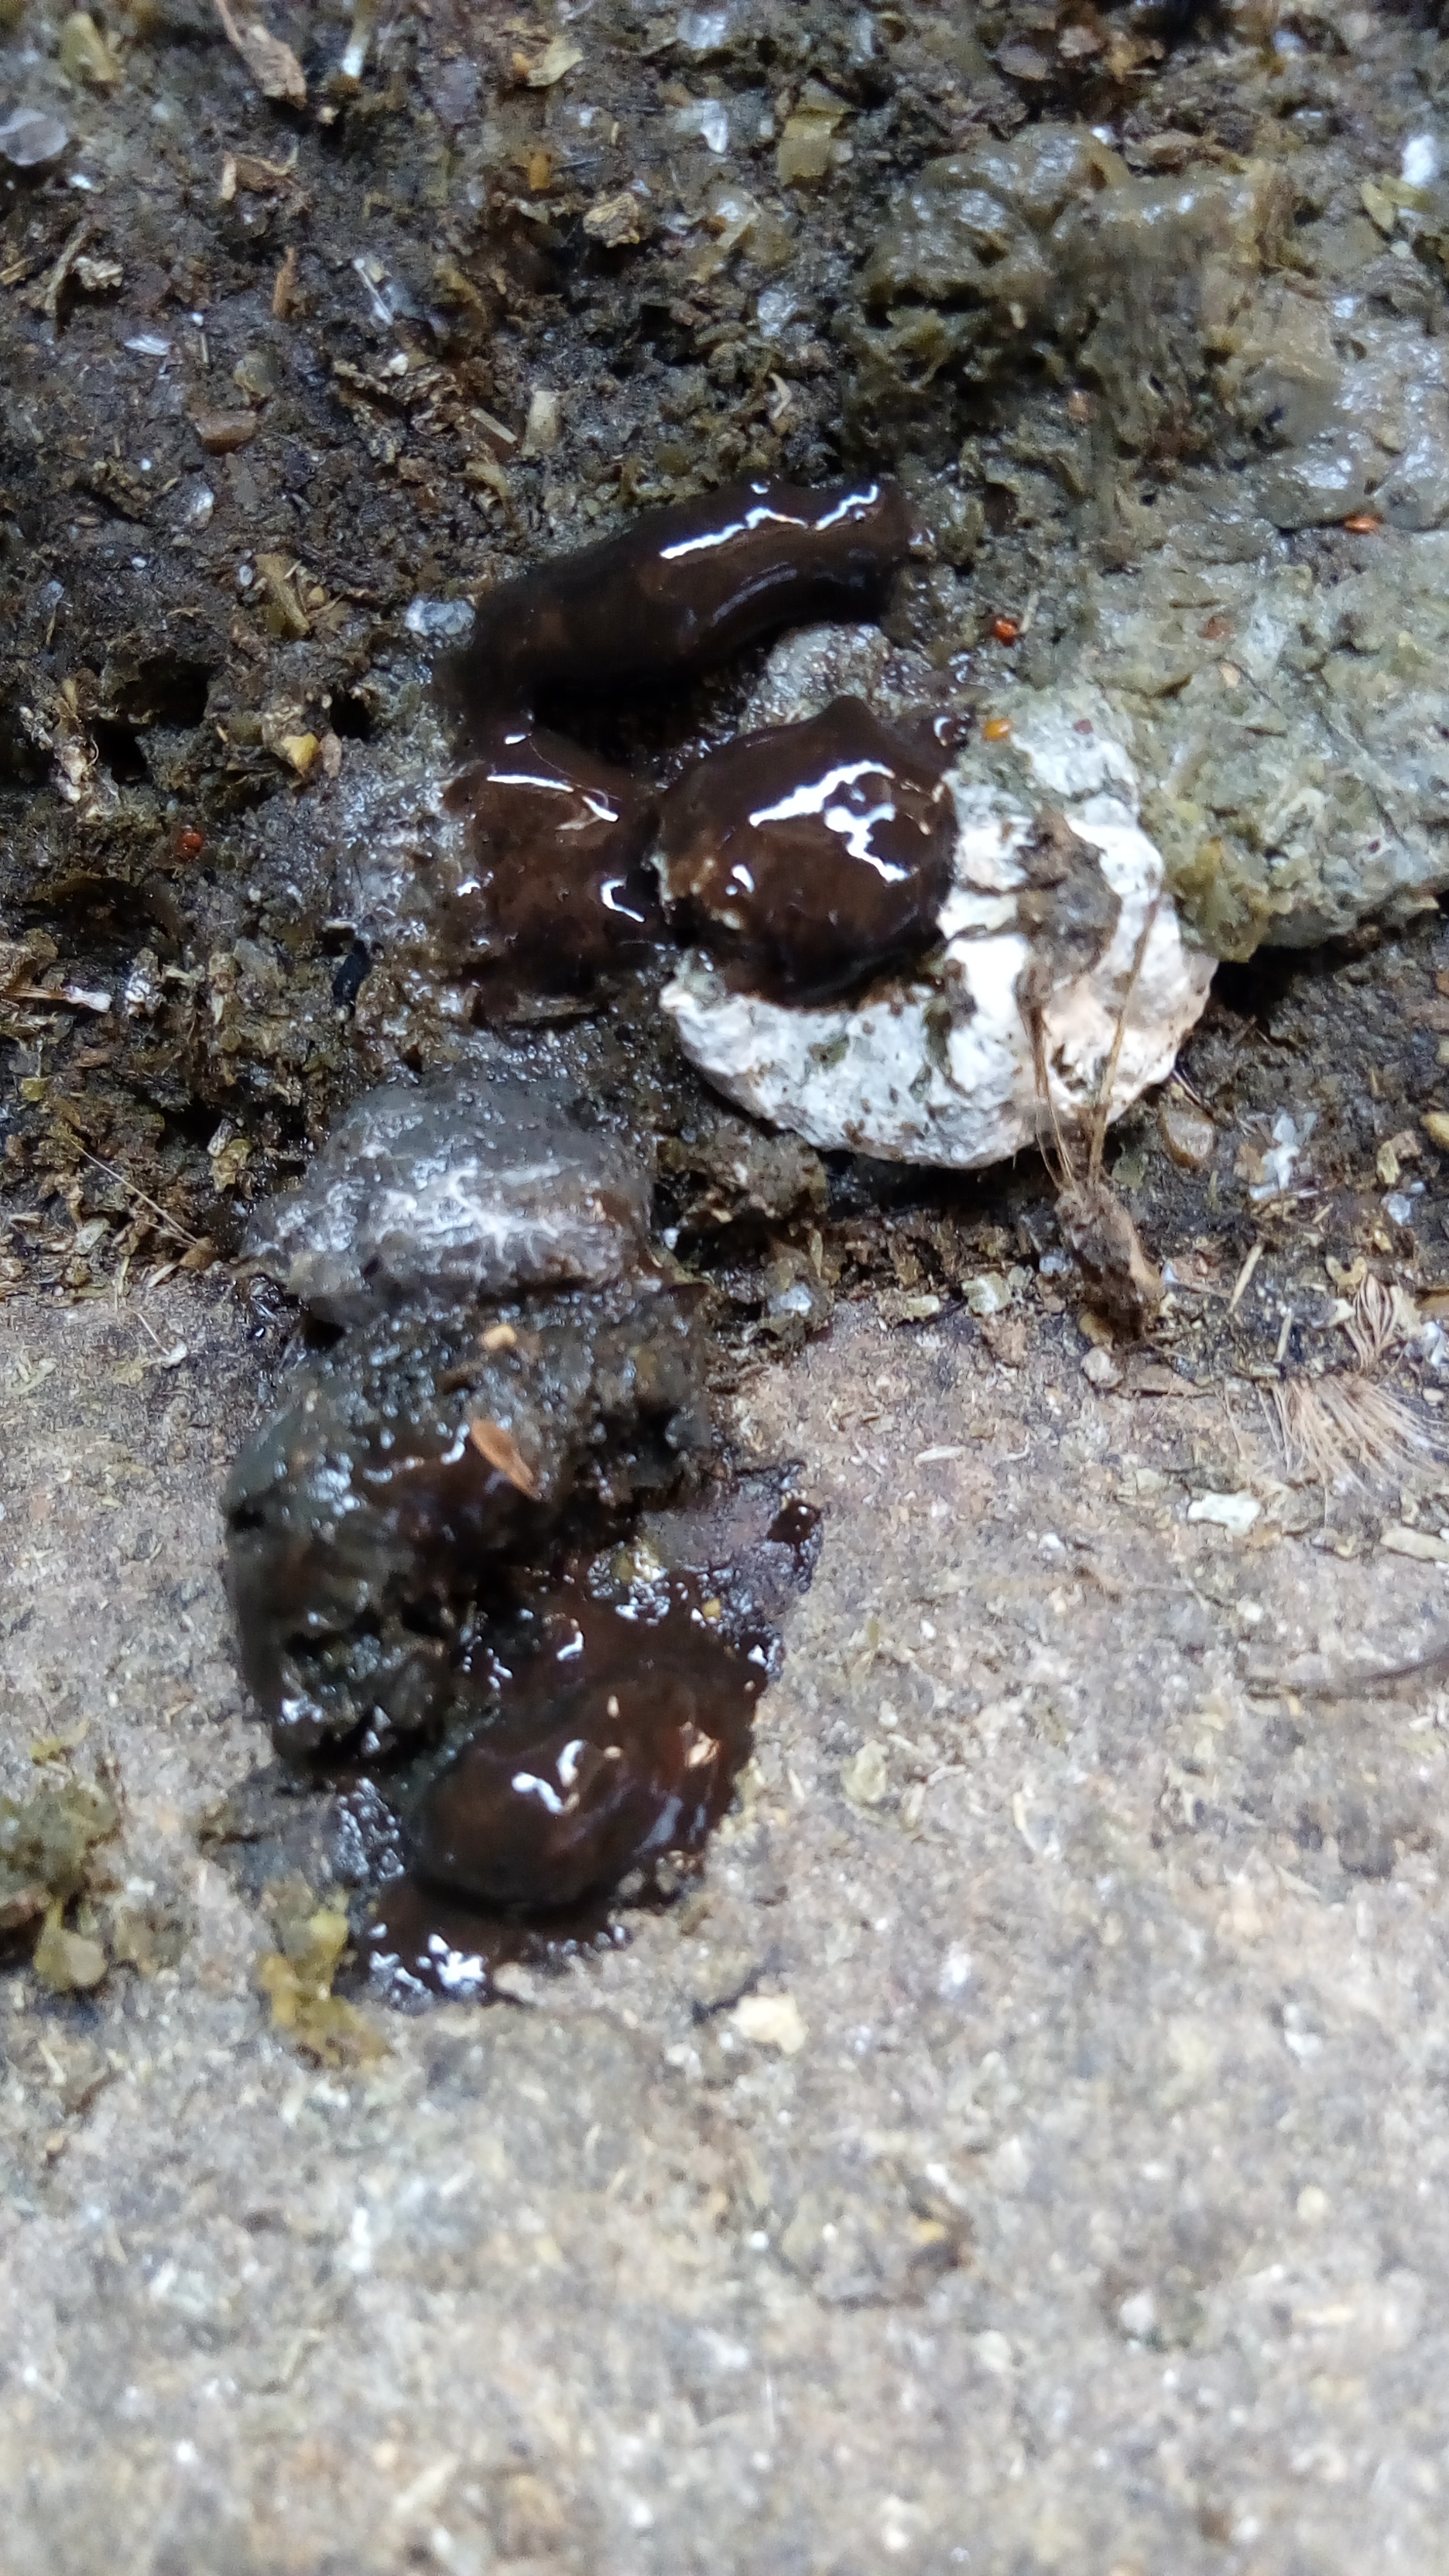
PCR-confirmed diagnosis: Coccidiosis